Juanita Craft

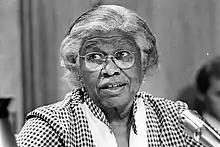
Craft during her tenure as a city council member in Dallas, Texas, 1976.

Juanita Craft (born Juanita Jewel Shanks; February 9, 1902 – August 6, 1985) was an American activist and politician. Craft was an activist in the civil rights movement and also served as a member of the Dallas City Council in Texas.